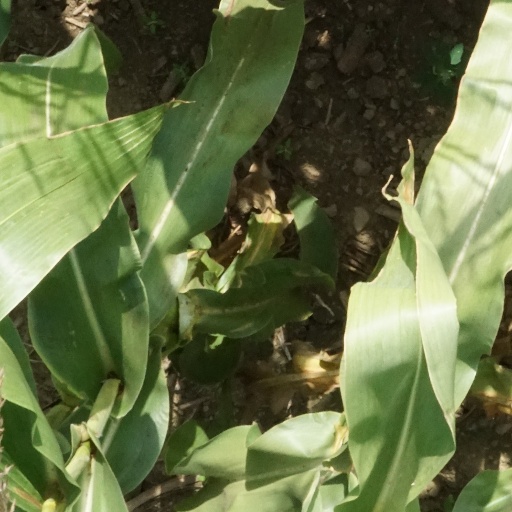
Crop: maize; corn